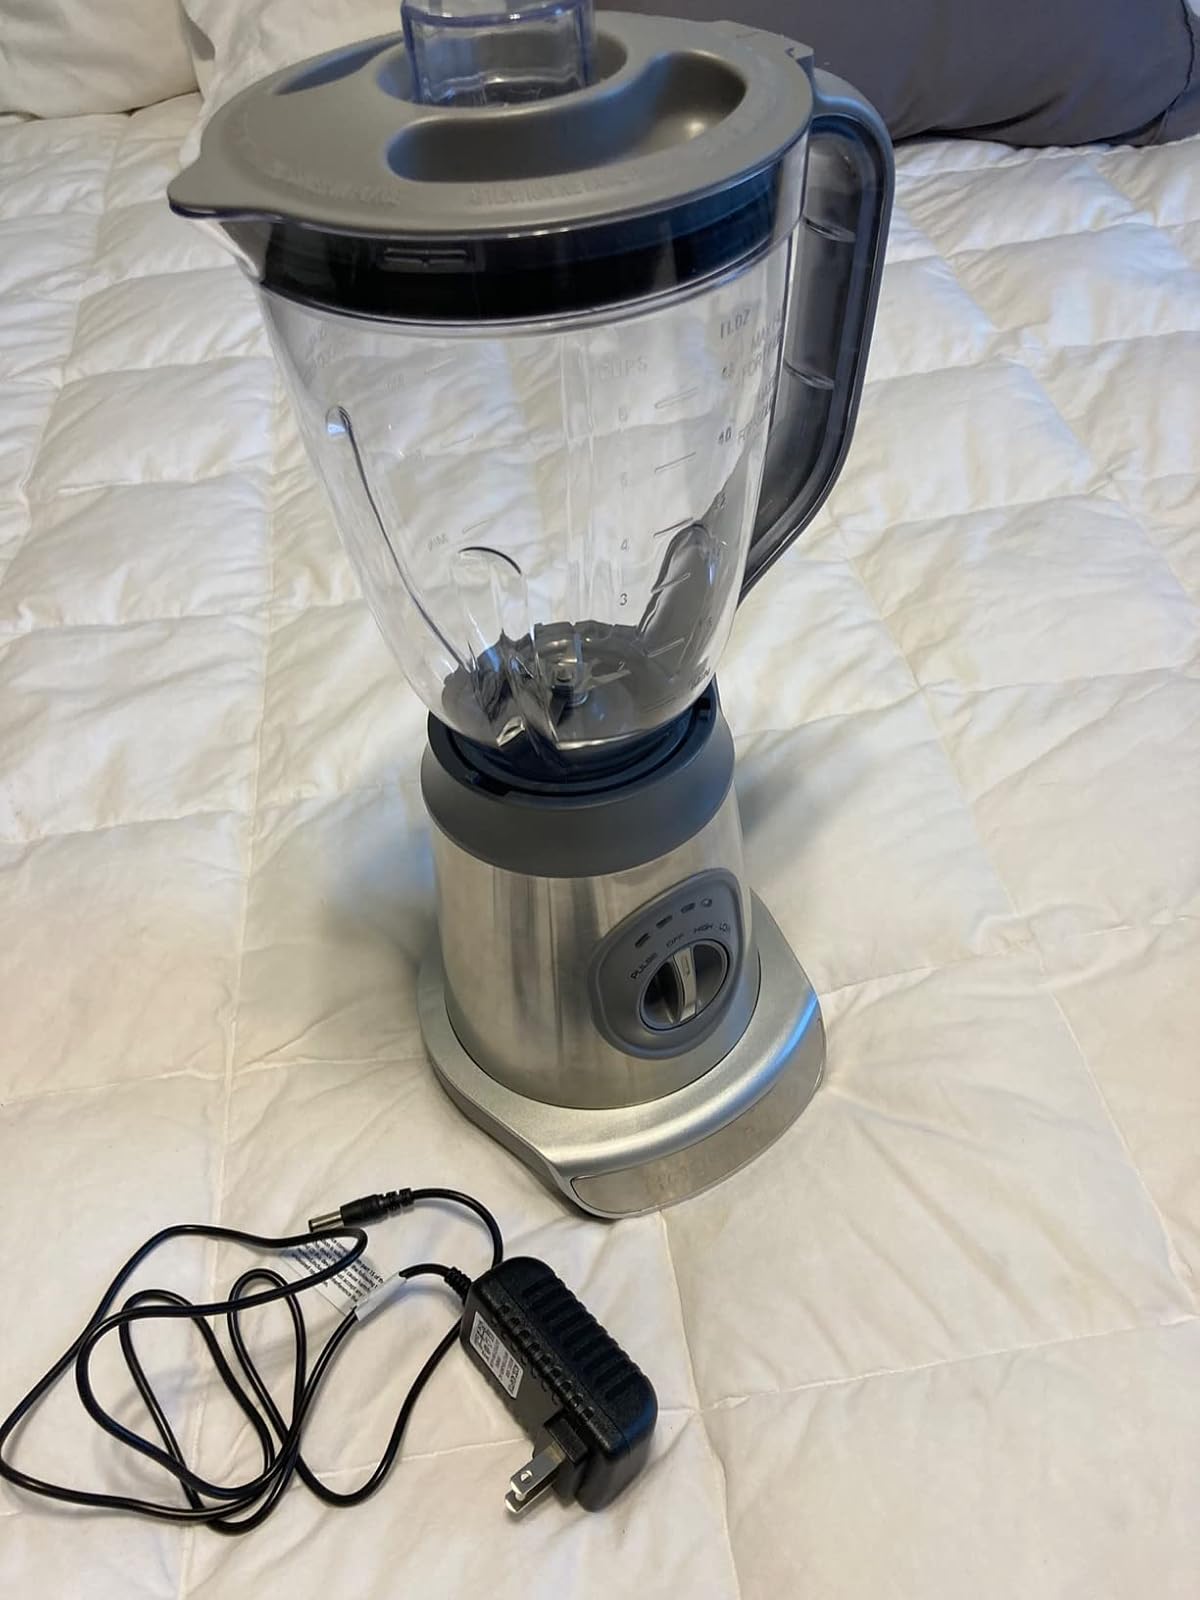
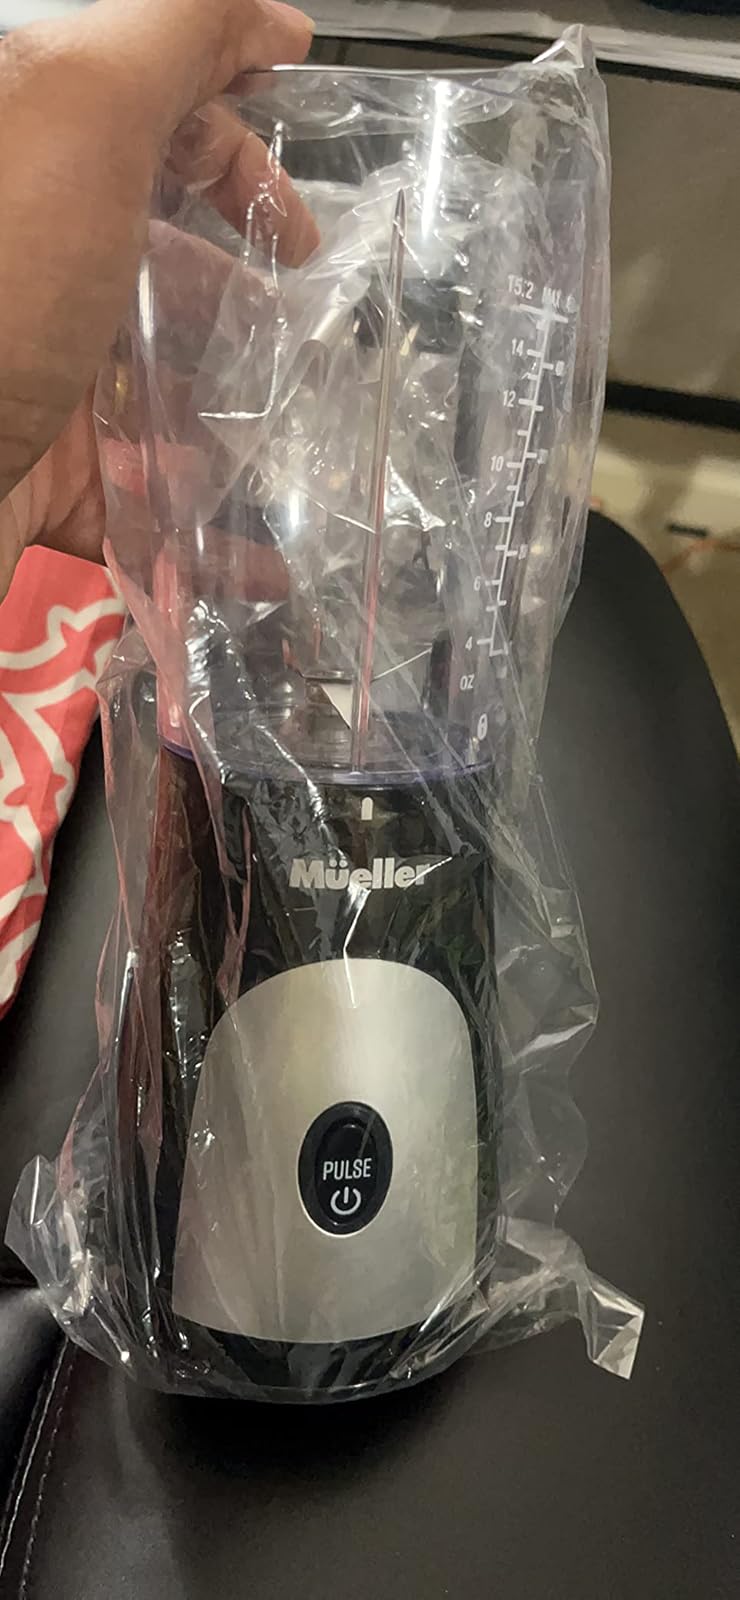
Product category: items_blender
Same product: no